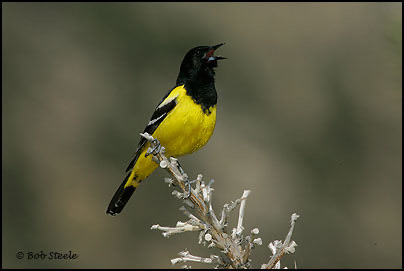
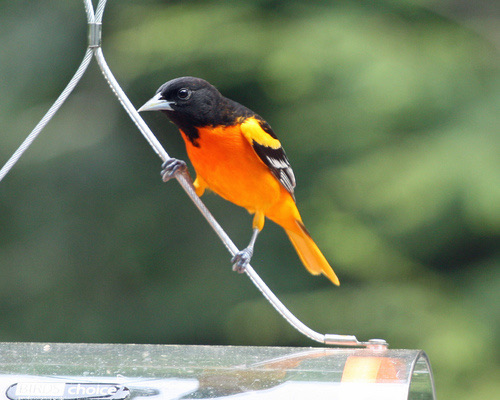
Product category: misc
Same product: yes